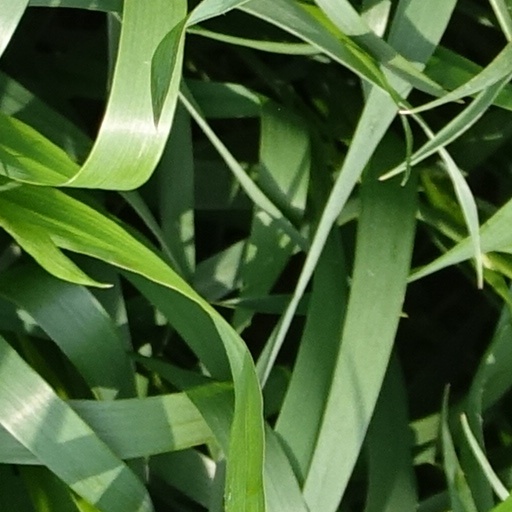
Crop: wheat